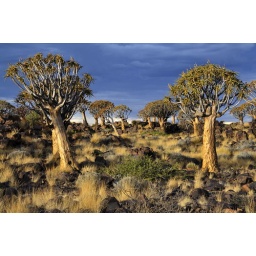
Quiver tree forest near Keetmanshoop Namibia. Picture taken on grand tour of Namibia Dec 29 - Jan 14 2011.